849 Naval Air Squadron

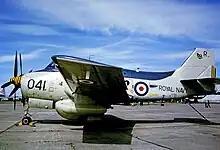
Gannet AEW.3 of 849 Squadron's 'B' Flight wearing the 'R' code of HMS Ark Royal in 1973

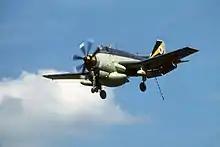
A Gannet AEW.3 of 849 Squadron

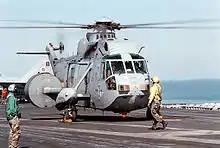
An 849 Squadron Sea King AEW.2A on the USS "George Washington", 1988

It reformed after the lessons of the 1982 South Atlantic campaign had been learned, on 8 November 1984 and the unit then operated the Westland Sea King Mk7 Airborne Surveillance and Control (ASaC) helicopter. The squadron was stationed at RNAS Culdrose in Cornwall, operating 9 aircraft. It was divided into three elements - two flights (A and B), or Aardvarks and Bees and the Operational Conversion Unit (OCU)(Previously known as HQ). Historically, a Flight was assigned to each of the two active aircraft carriers in the Royal Navy. The squadron suffered heavy losses during the 2003 invasion of Iraq when two of its aircraft operating from HMS "Ark Royal" collided during low visibility conditions. Six squadron members and an American exchange officer were killed in the collision.